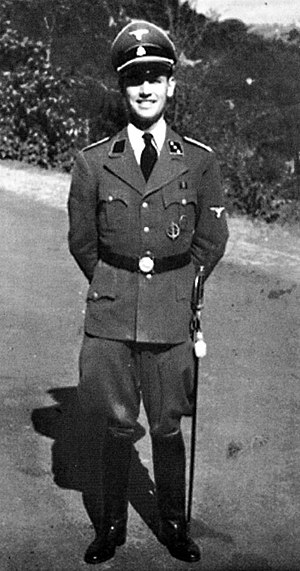
Erich Priebke
Erich Priebke var en tysk SS Hauptsturmführer, kendt som Slagteren fra Adreatinergrotterne. Han er anklaget for massakren ved Ardentinerhulerne uden for Rom i Italien i marts 1944. Her blev 335 civile – heraf 75 jøder – dræbt som hævn for italienske partisaners drab på 33 tyske soldater.